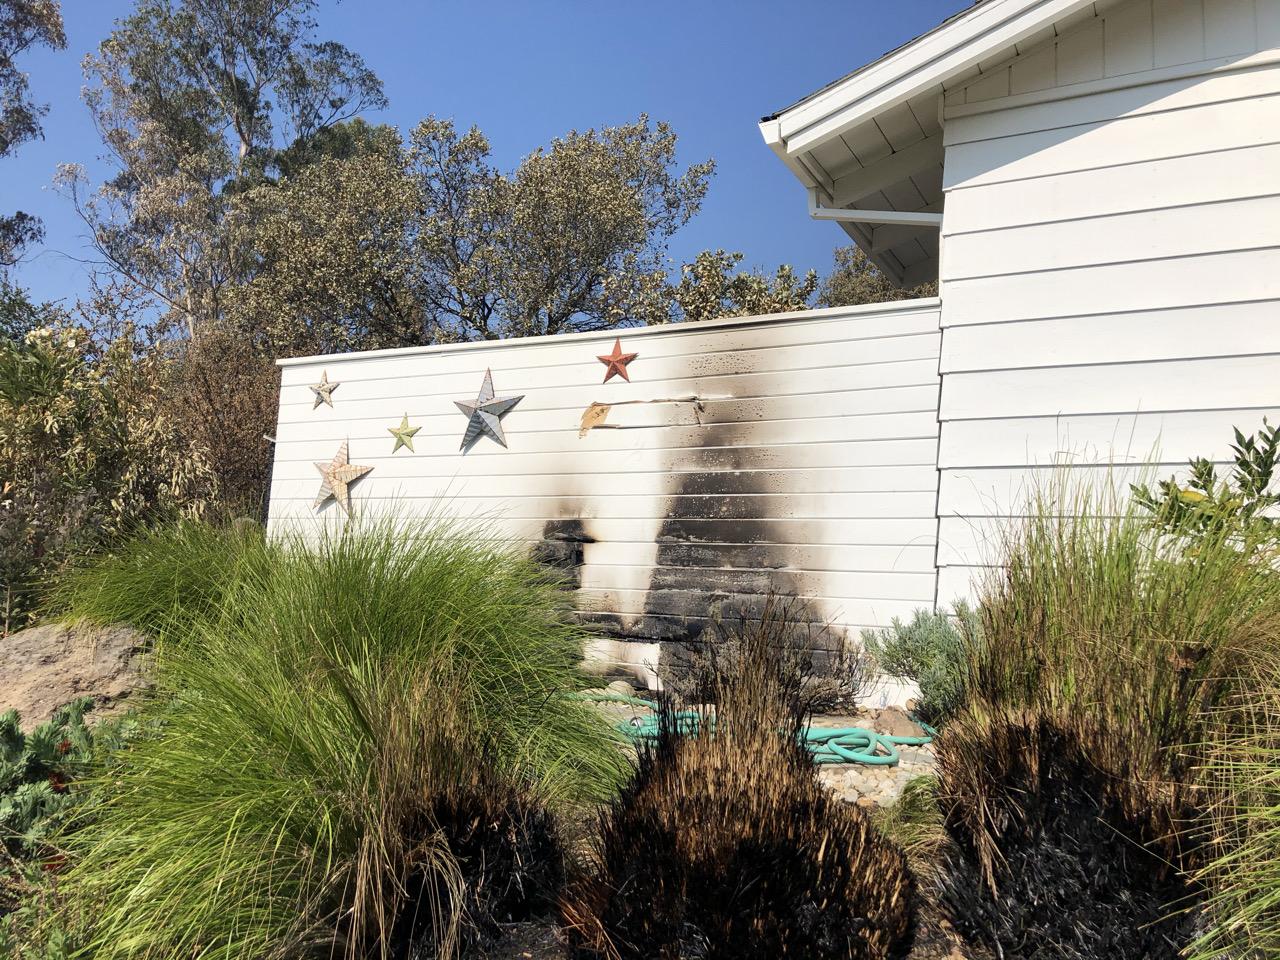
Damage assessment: affected